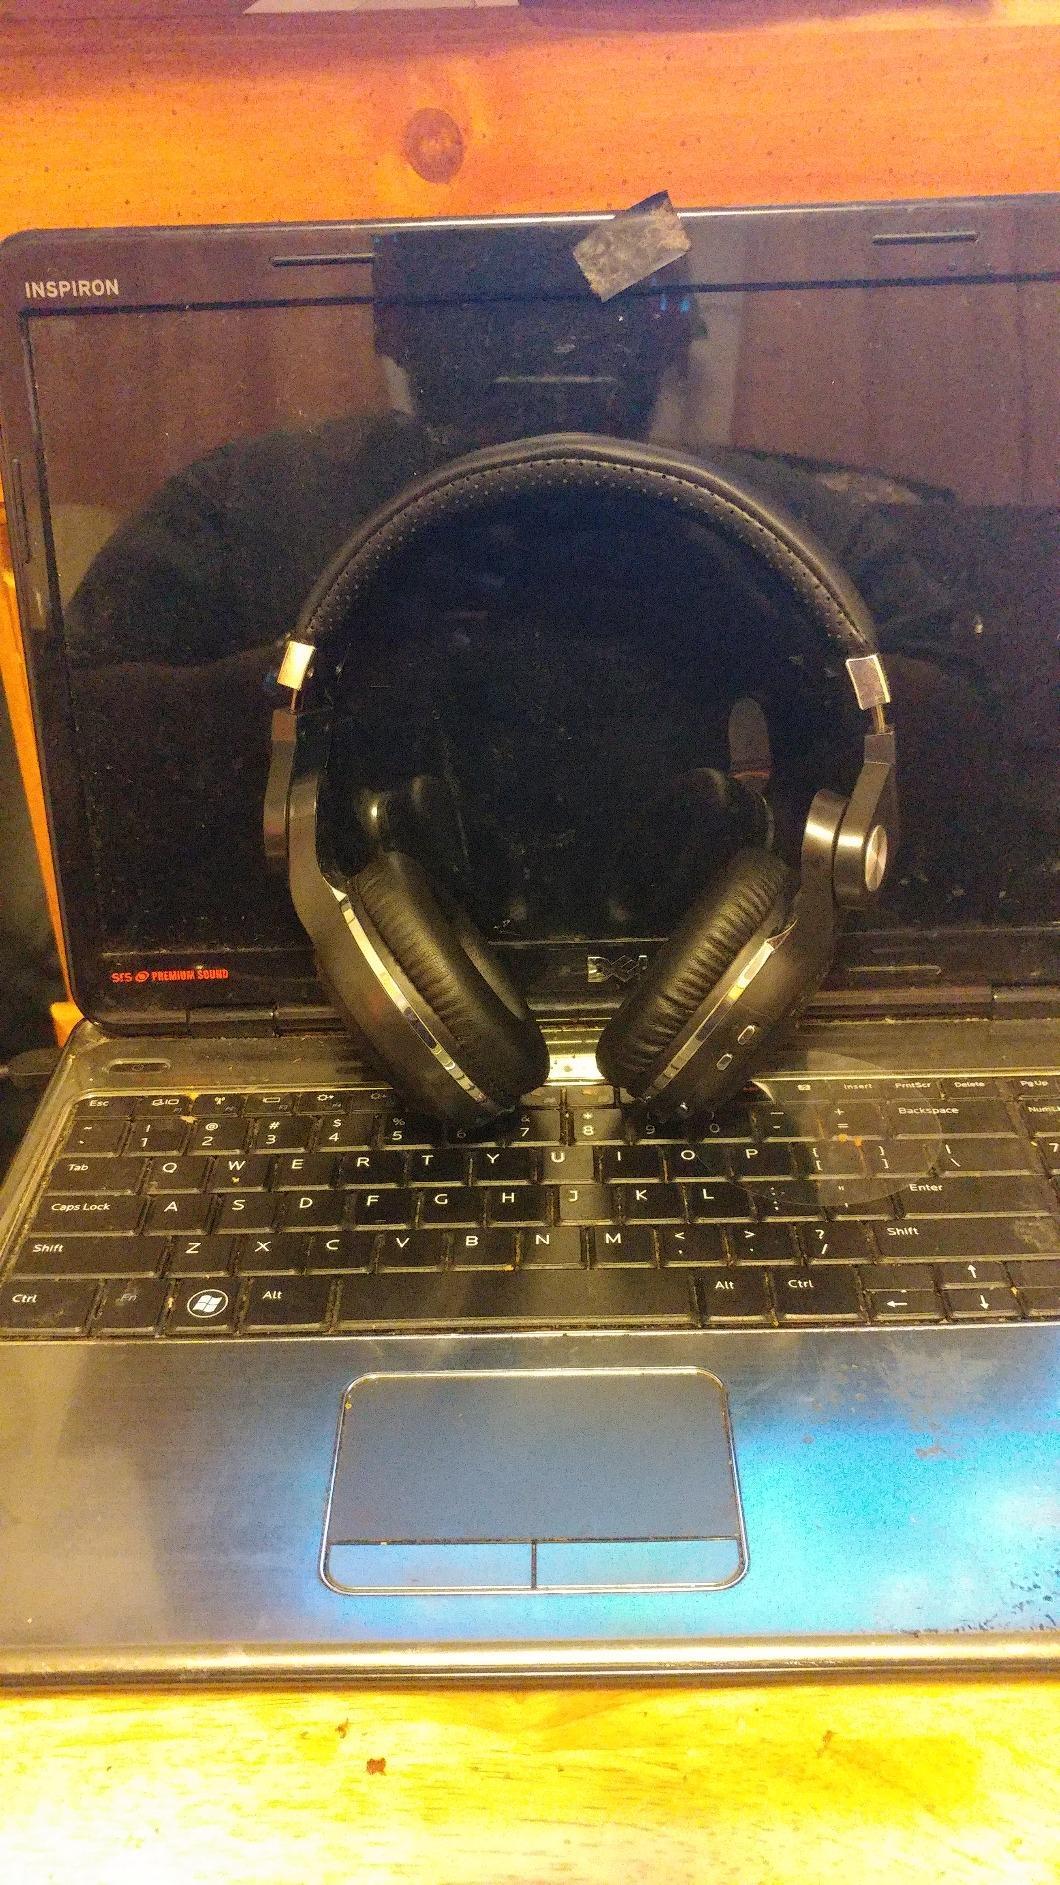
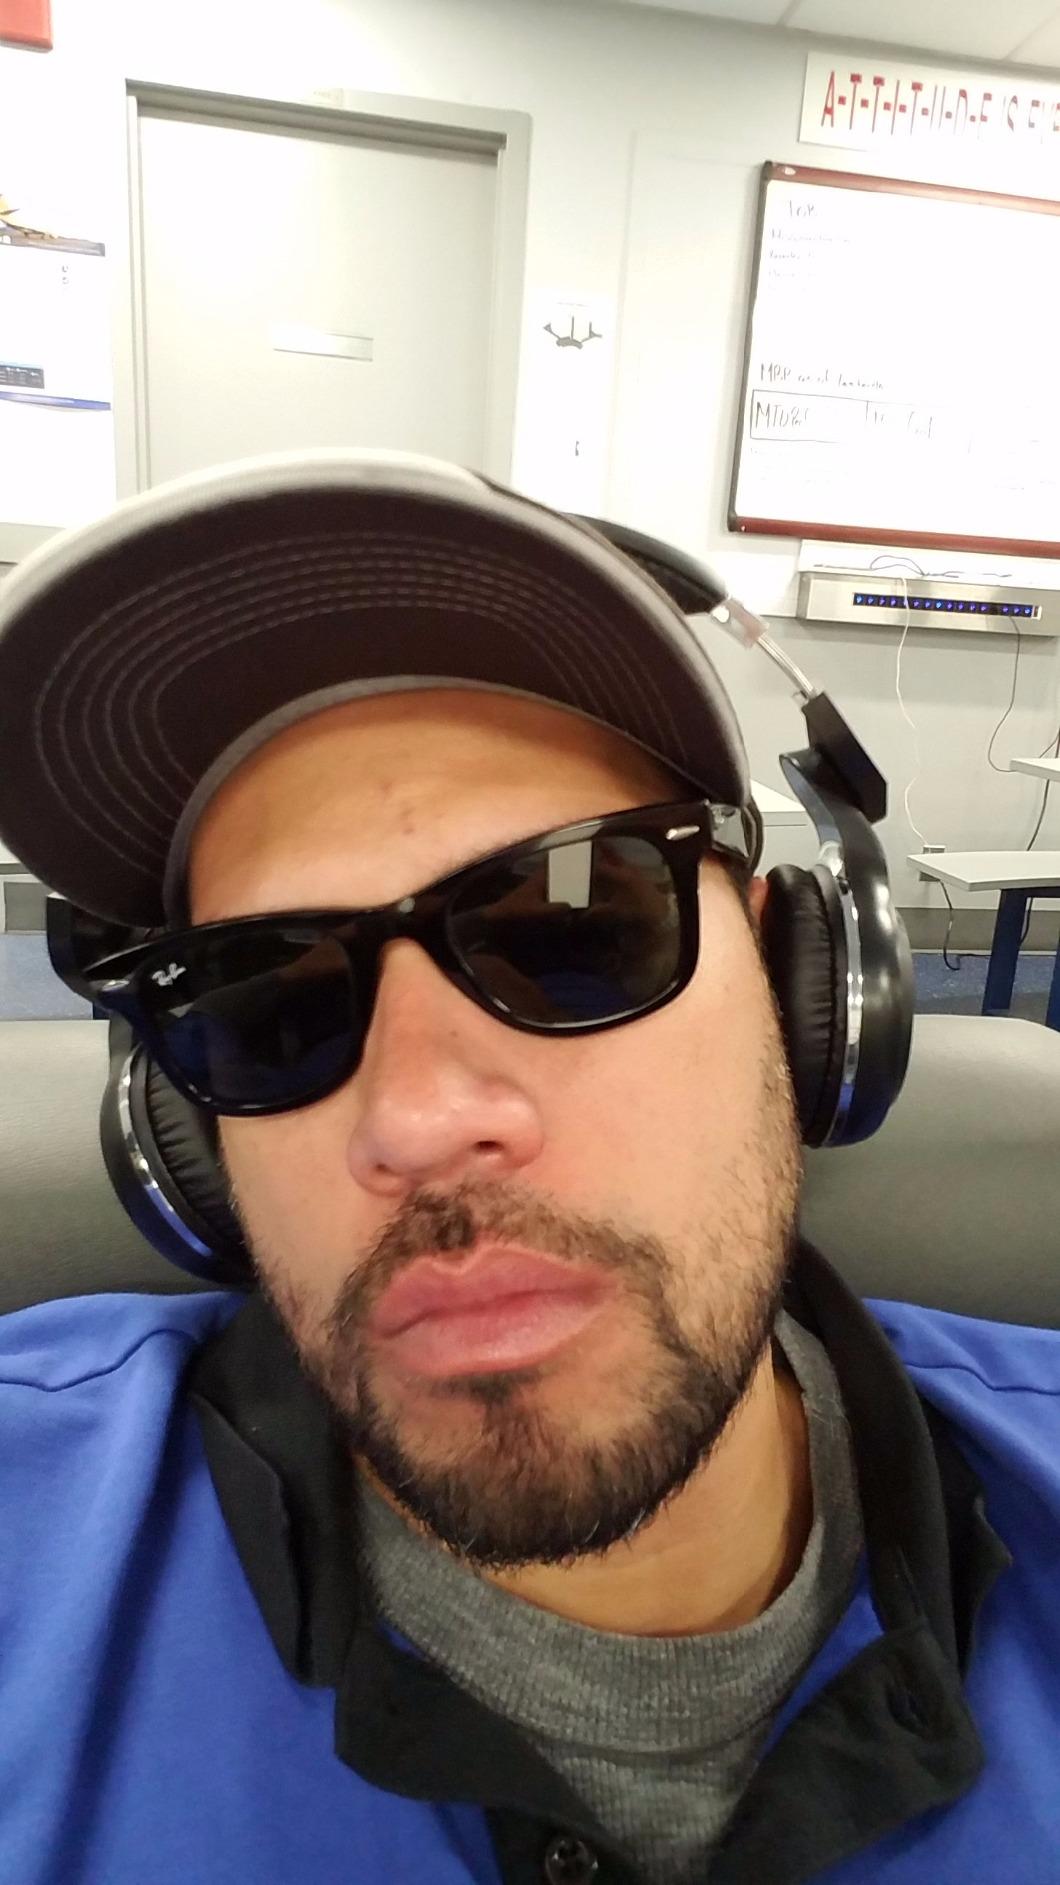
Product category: headphones
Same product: yes